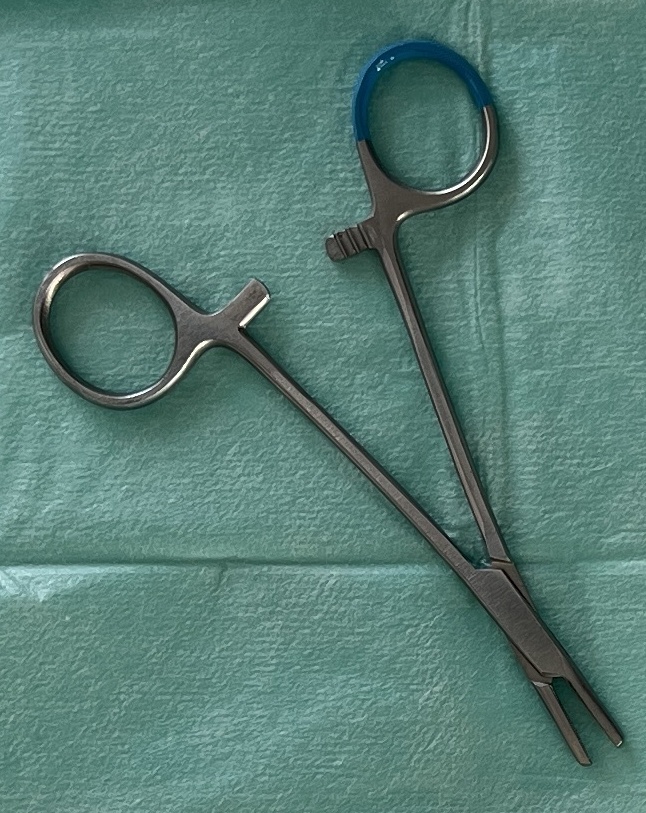
Hinged instrument state: open